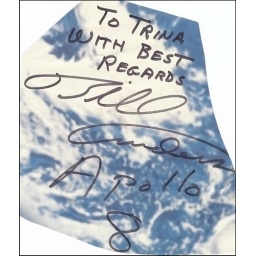
A piece of my daughter's bedroom wall mural autographed by Bill Anders